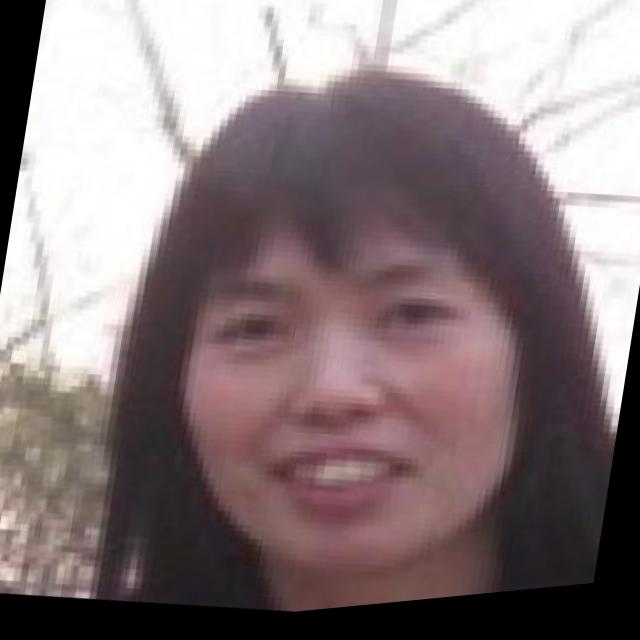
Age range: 21-44